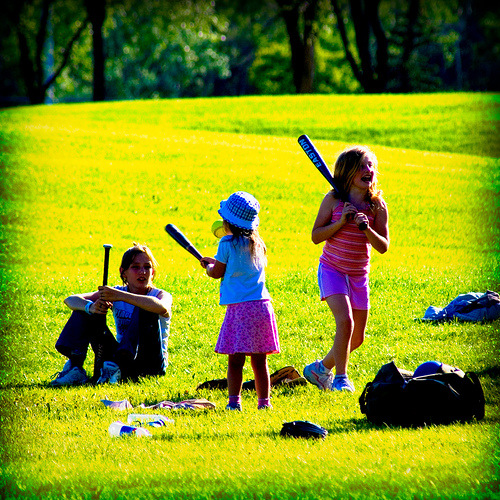
ba chị em đang cầm gậy bóng chày ở trong công viên